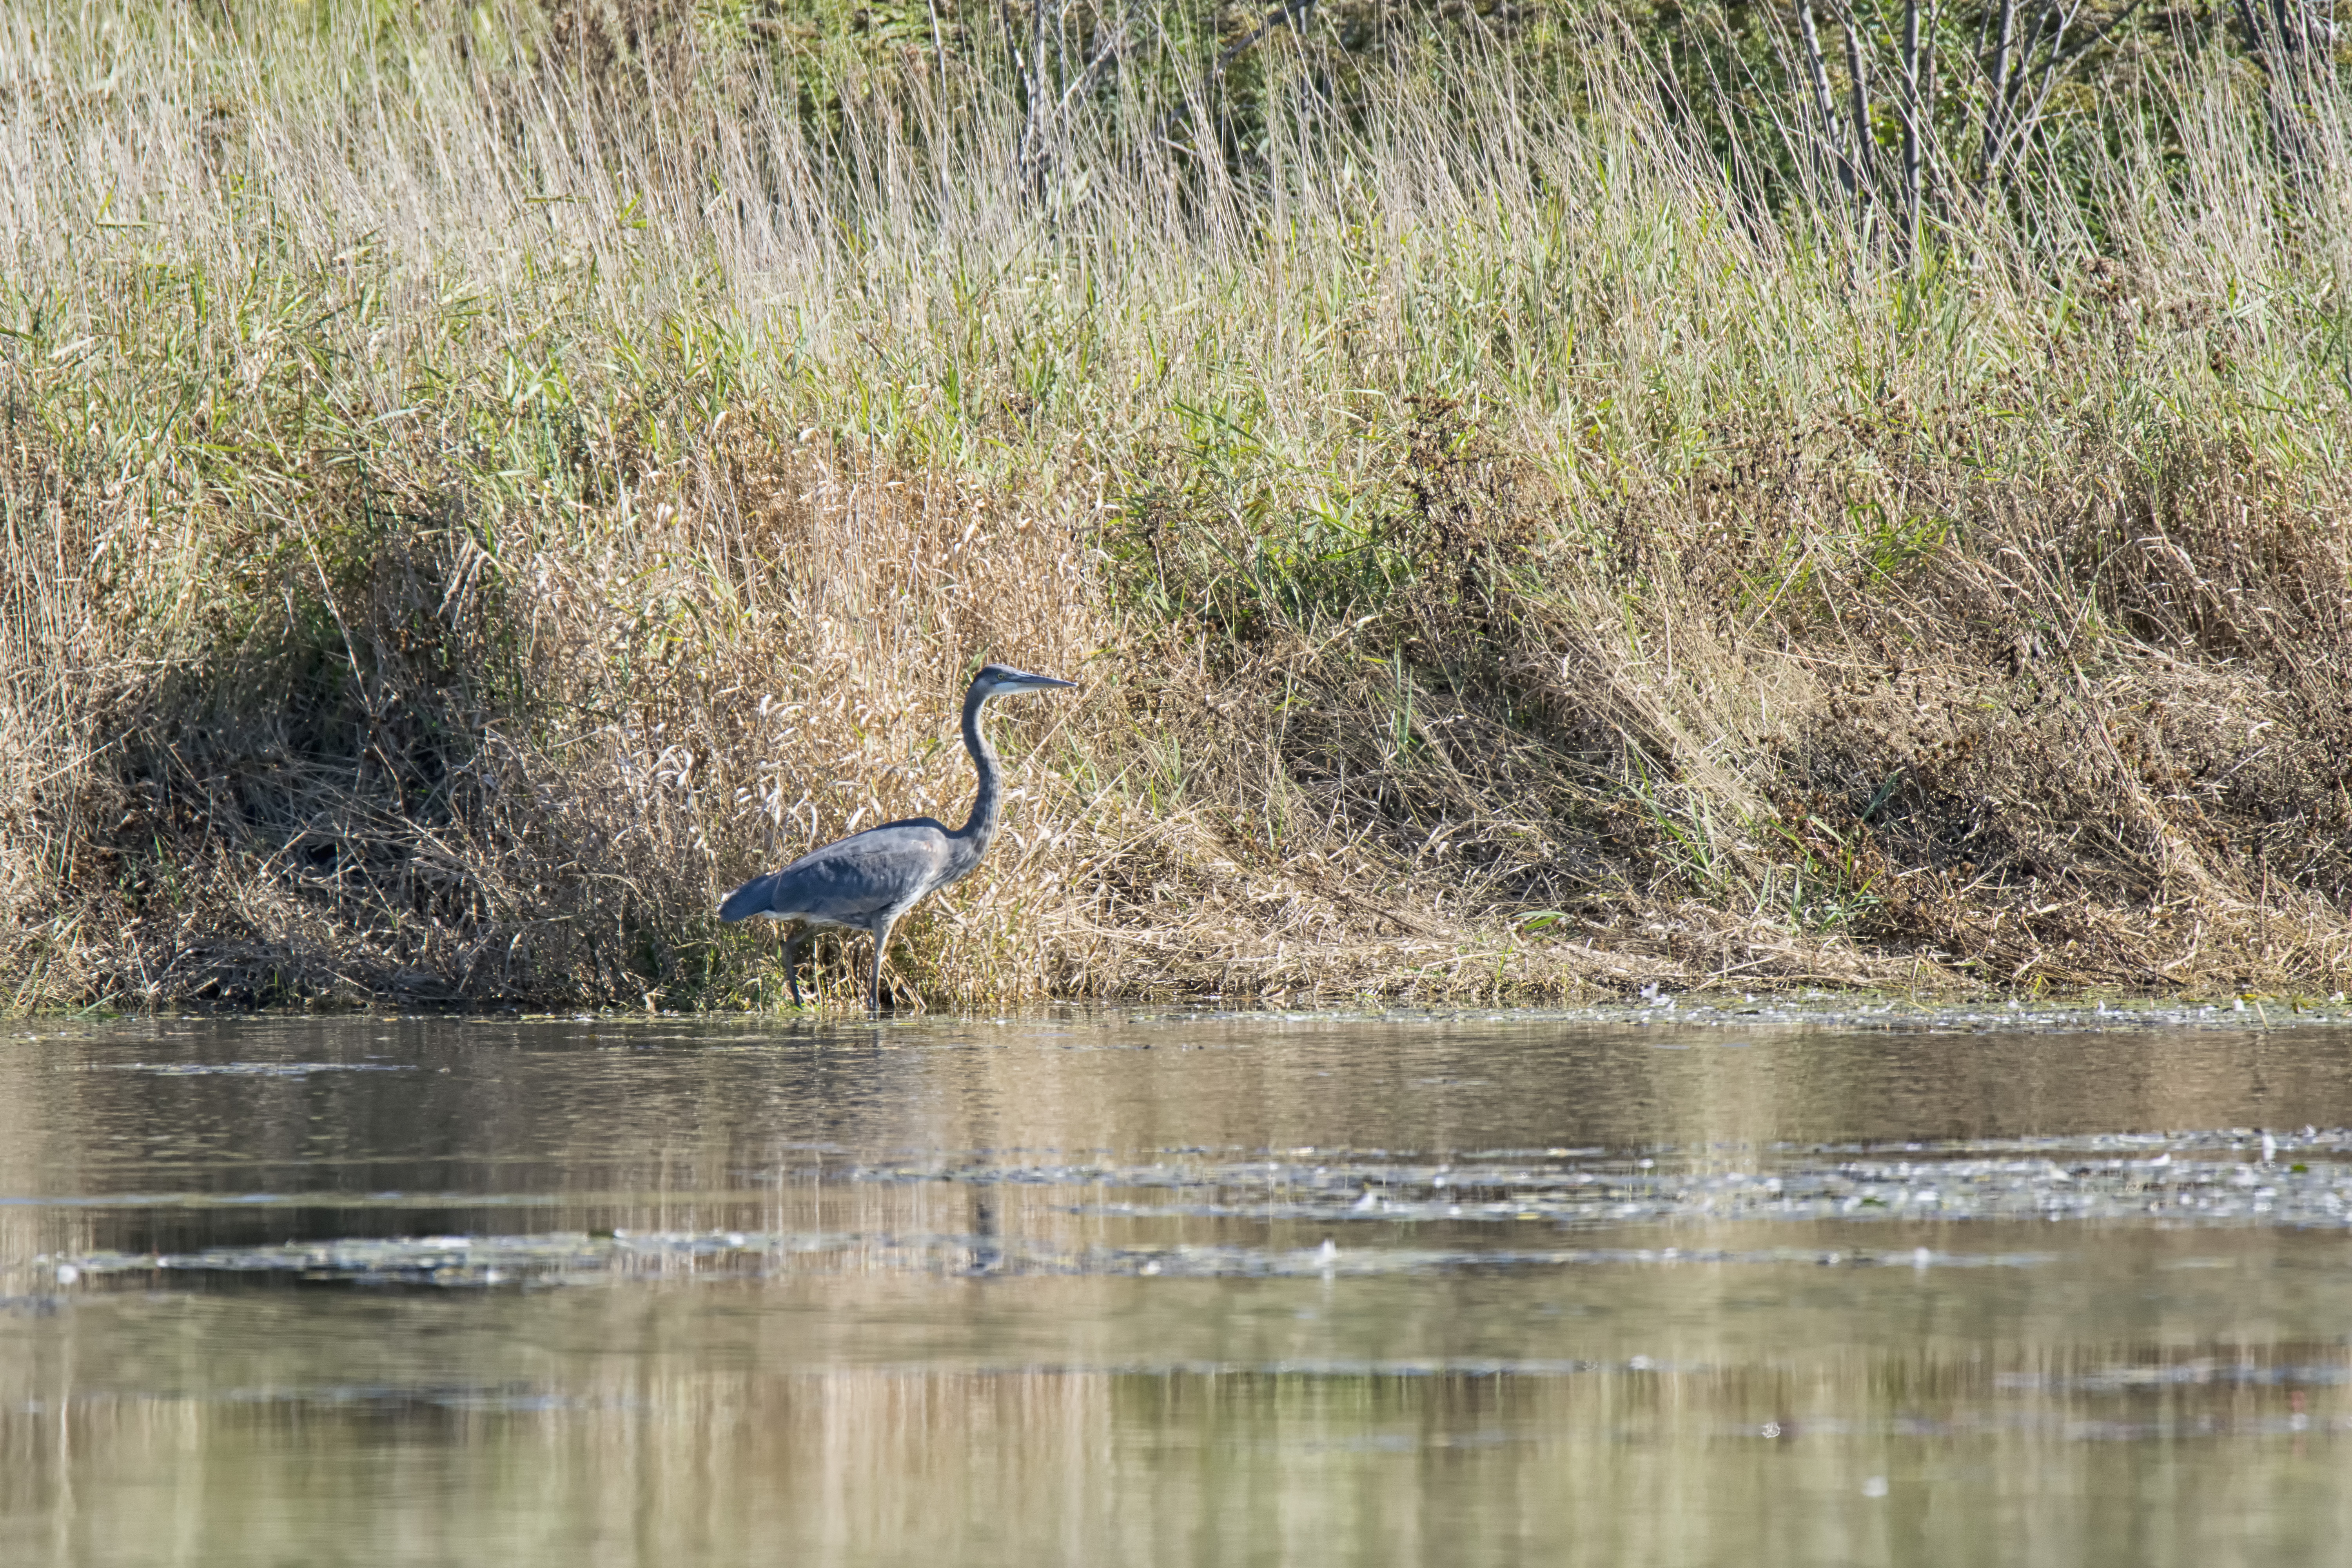
marsh, bird, wildlife, blue, fauna, grand, great, canada, wetland, quebec, habitat, heron, sherbrooke, oiseau